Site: brandenburg
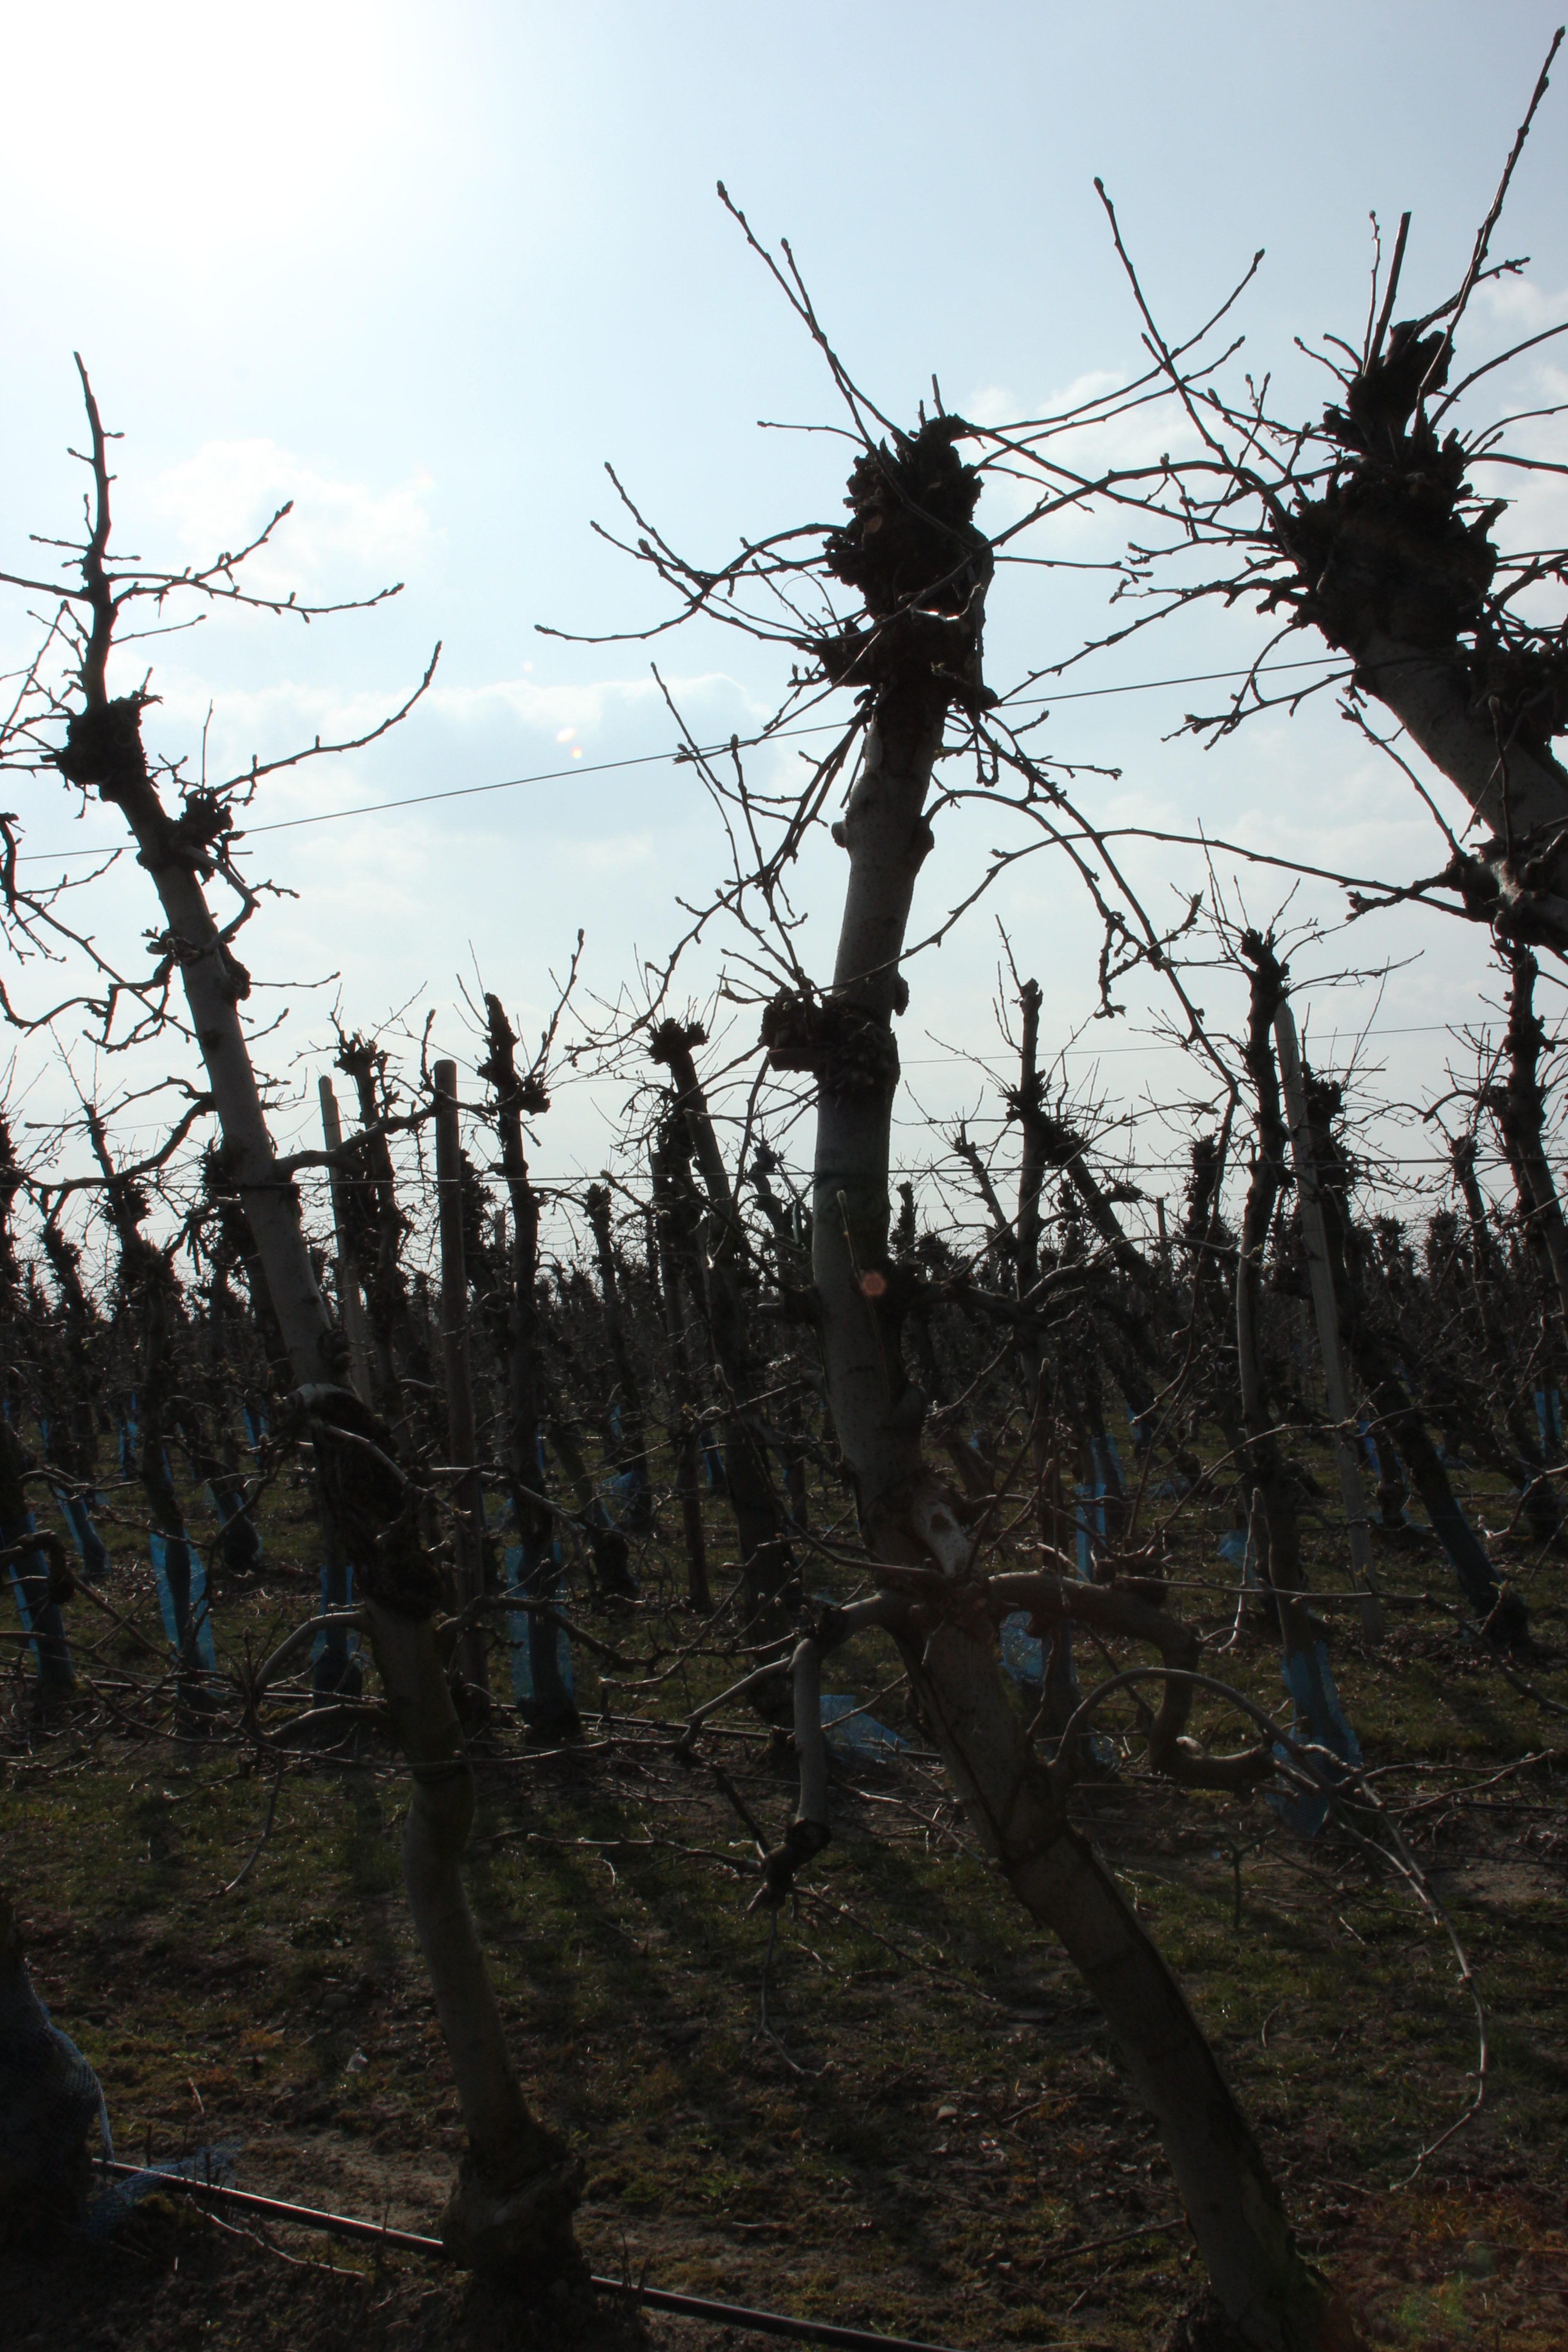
Growth stage (BBCH 03): Bud development